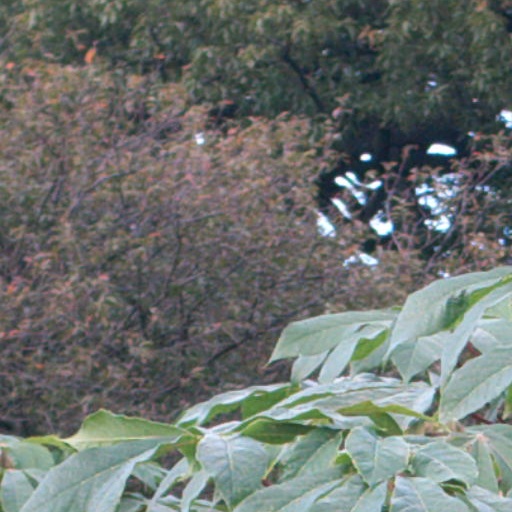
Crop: cassava